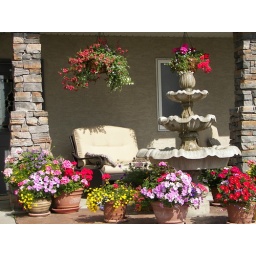
flowers in the front of my grama and grampa's house